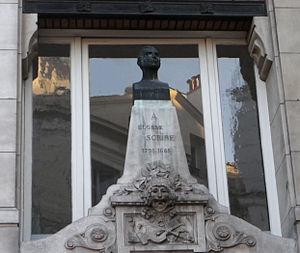
Statue Eugène Scribe à l'angle des rues Saint-Denis et de la Reynie à Paris
La rue Saint-Denis, située dans les 1ᵉʳ et 2ᵉ arrondissements de Paris, est l'une des plus anciennes rues de la ville : son axe est tracé dès le Iᵉʳ siècle par les Romains. Il s'agit de la voie triomphale des entrées royales dans la capitale.
La rue de La Reynie est une voie, ancienne, des 1ᵉʳ et 4ᵉ arrondissements de Paris, en France.
Eugène Scribe, né le 24 décembre 1791 à Paris et mort dans la même ville le 20 février 1861, est un dramaturge et librettiste français.